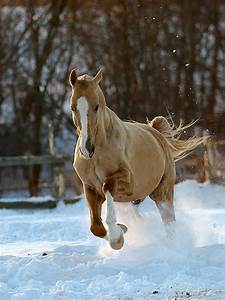
Label: horse